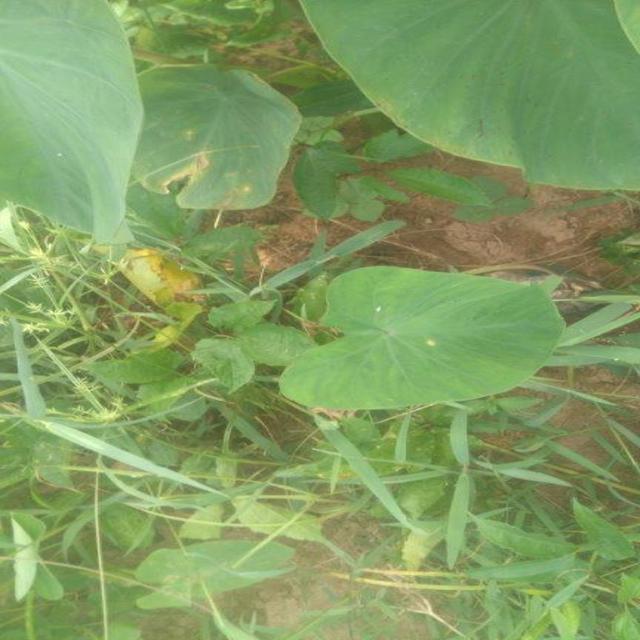
Label: Early_Blight